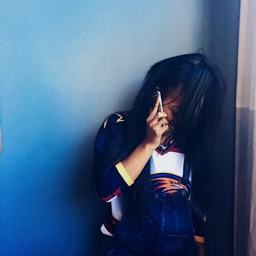
on the phone with person